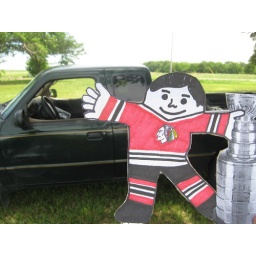
... standing in front of my truck